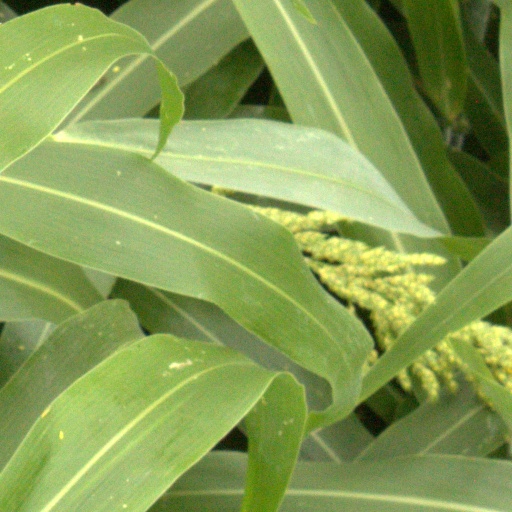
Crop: sorghum